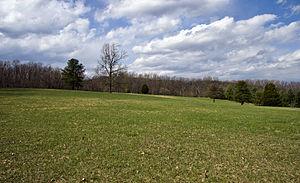
Fox Gap ou Fox's Gap, comtés de Frederick / Washington (Maryland), tournés vers le nord-est jusqu'à Turner's Gap